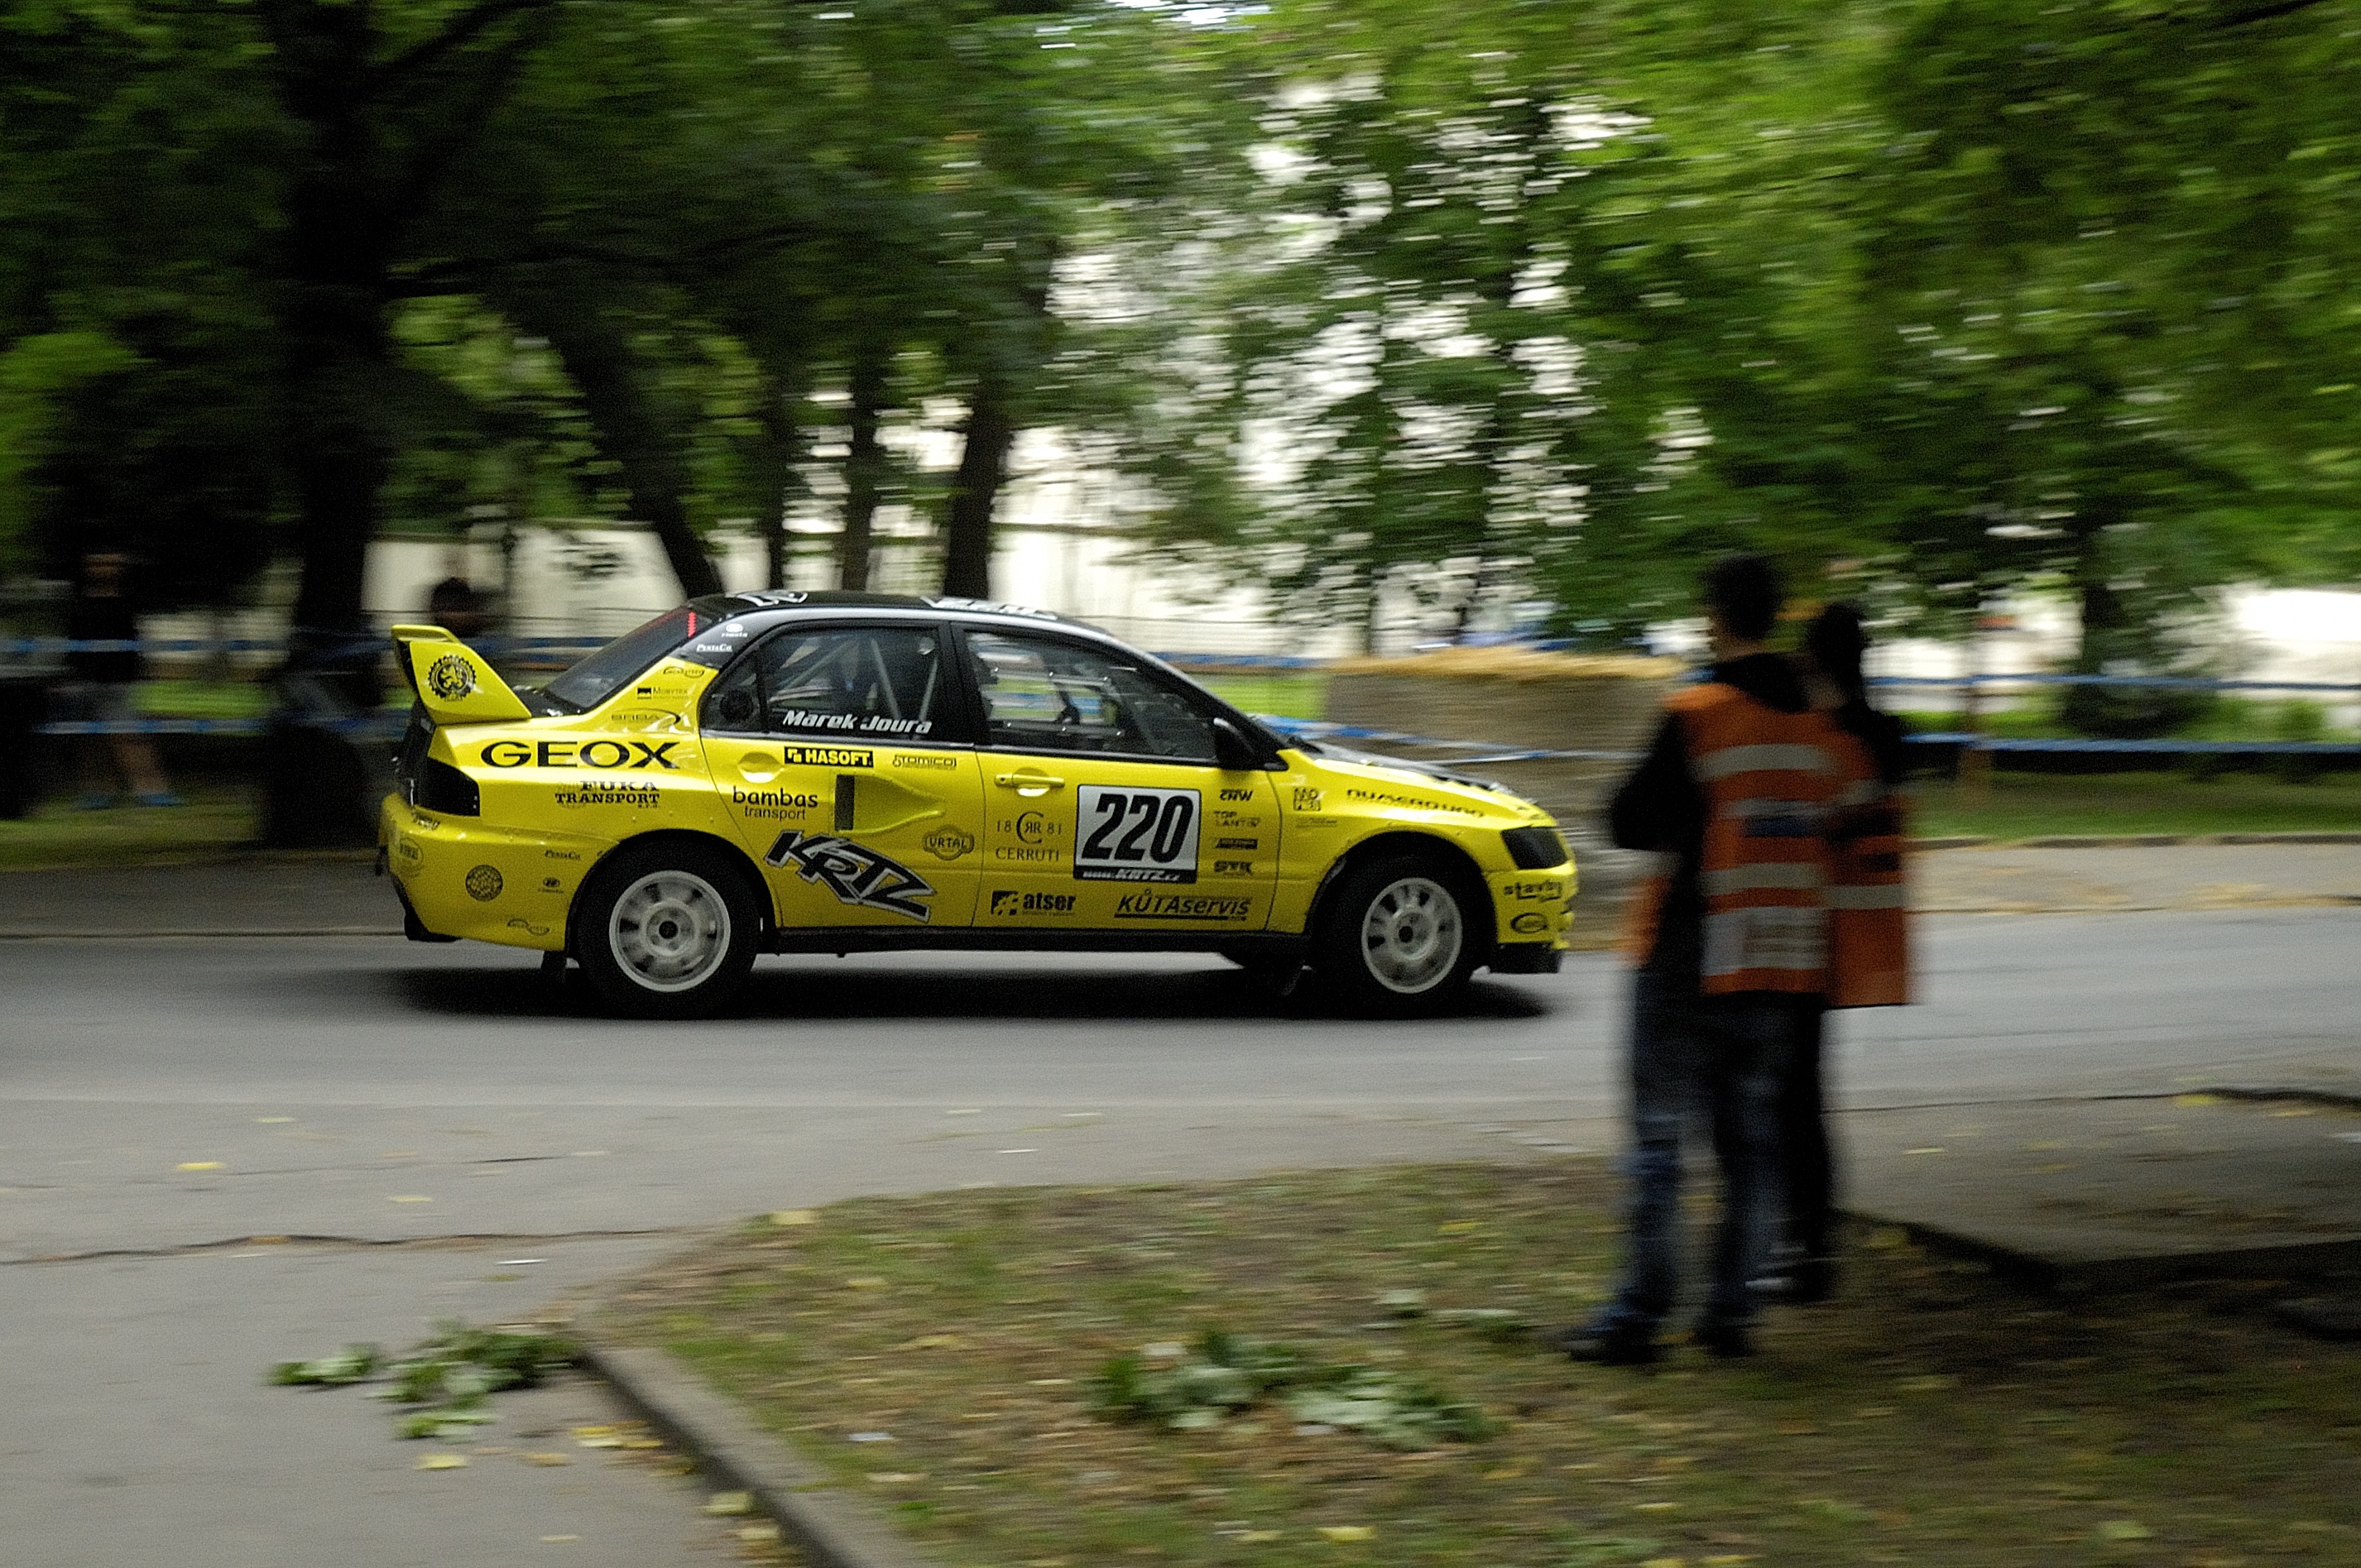
sport, car, vehicle, action, auto, sports car, race car, sports, cars, racing, experience, race track, races, motorsport, auto racing, automobile make, family car, rallycross, rallying, world rally championship